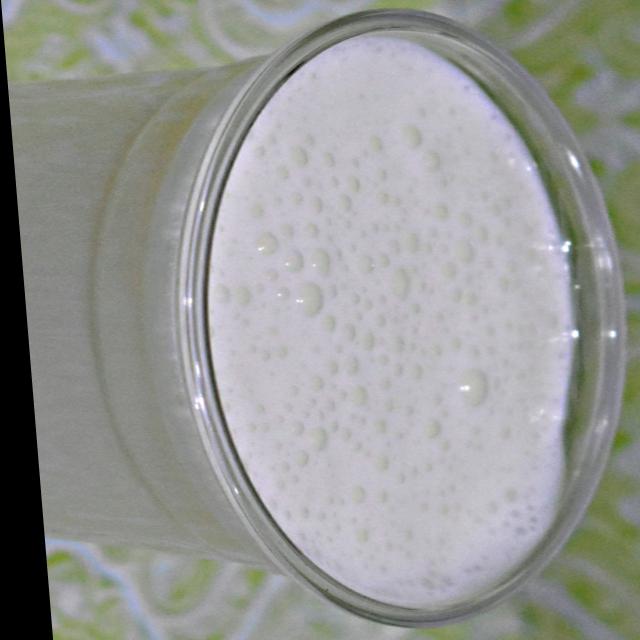
Dish: lassi